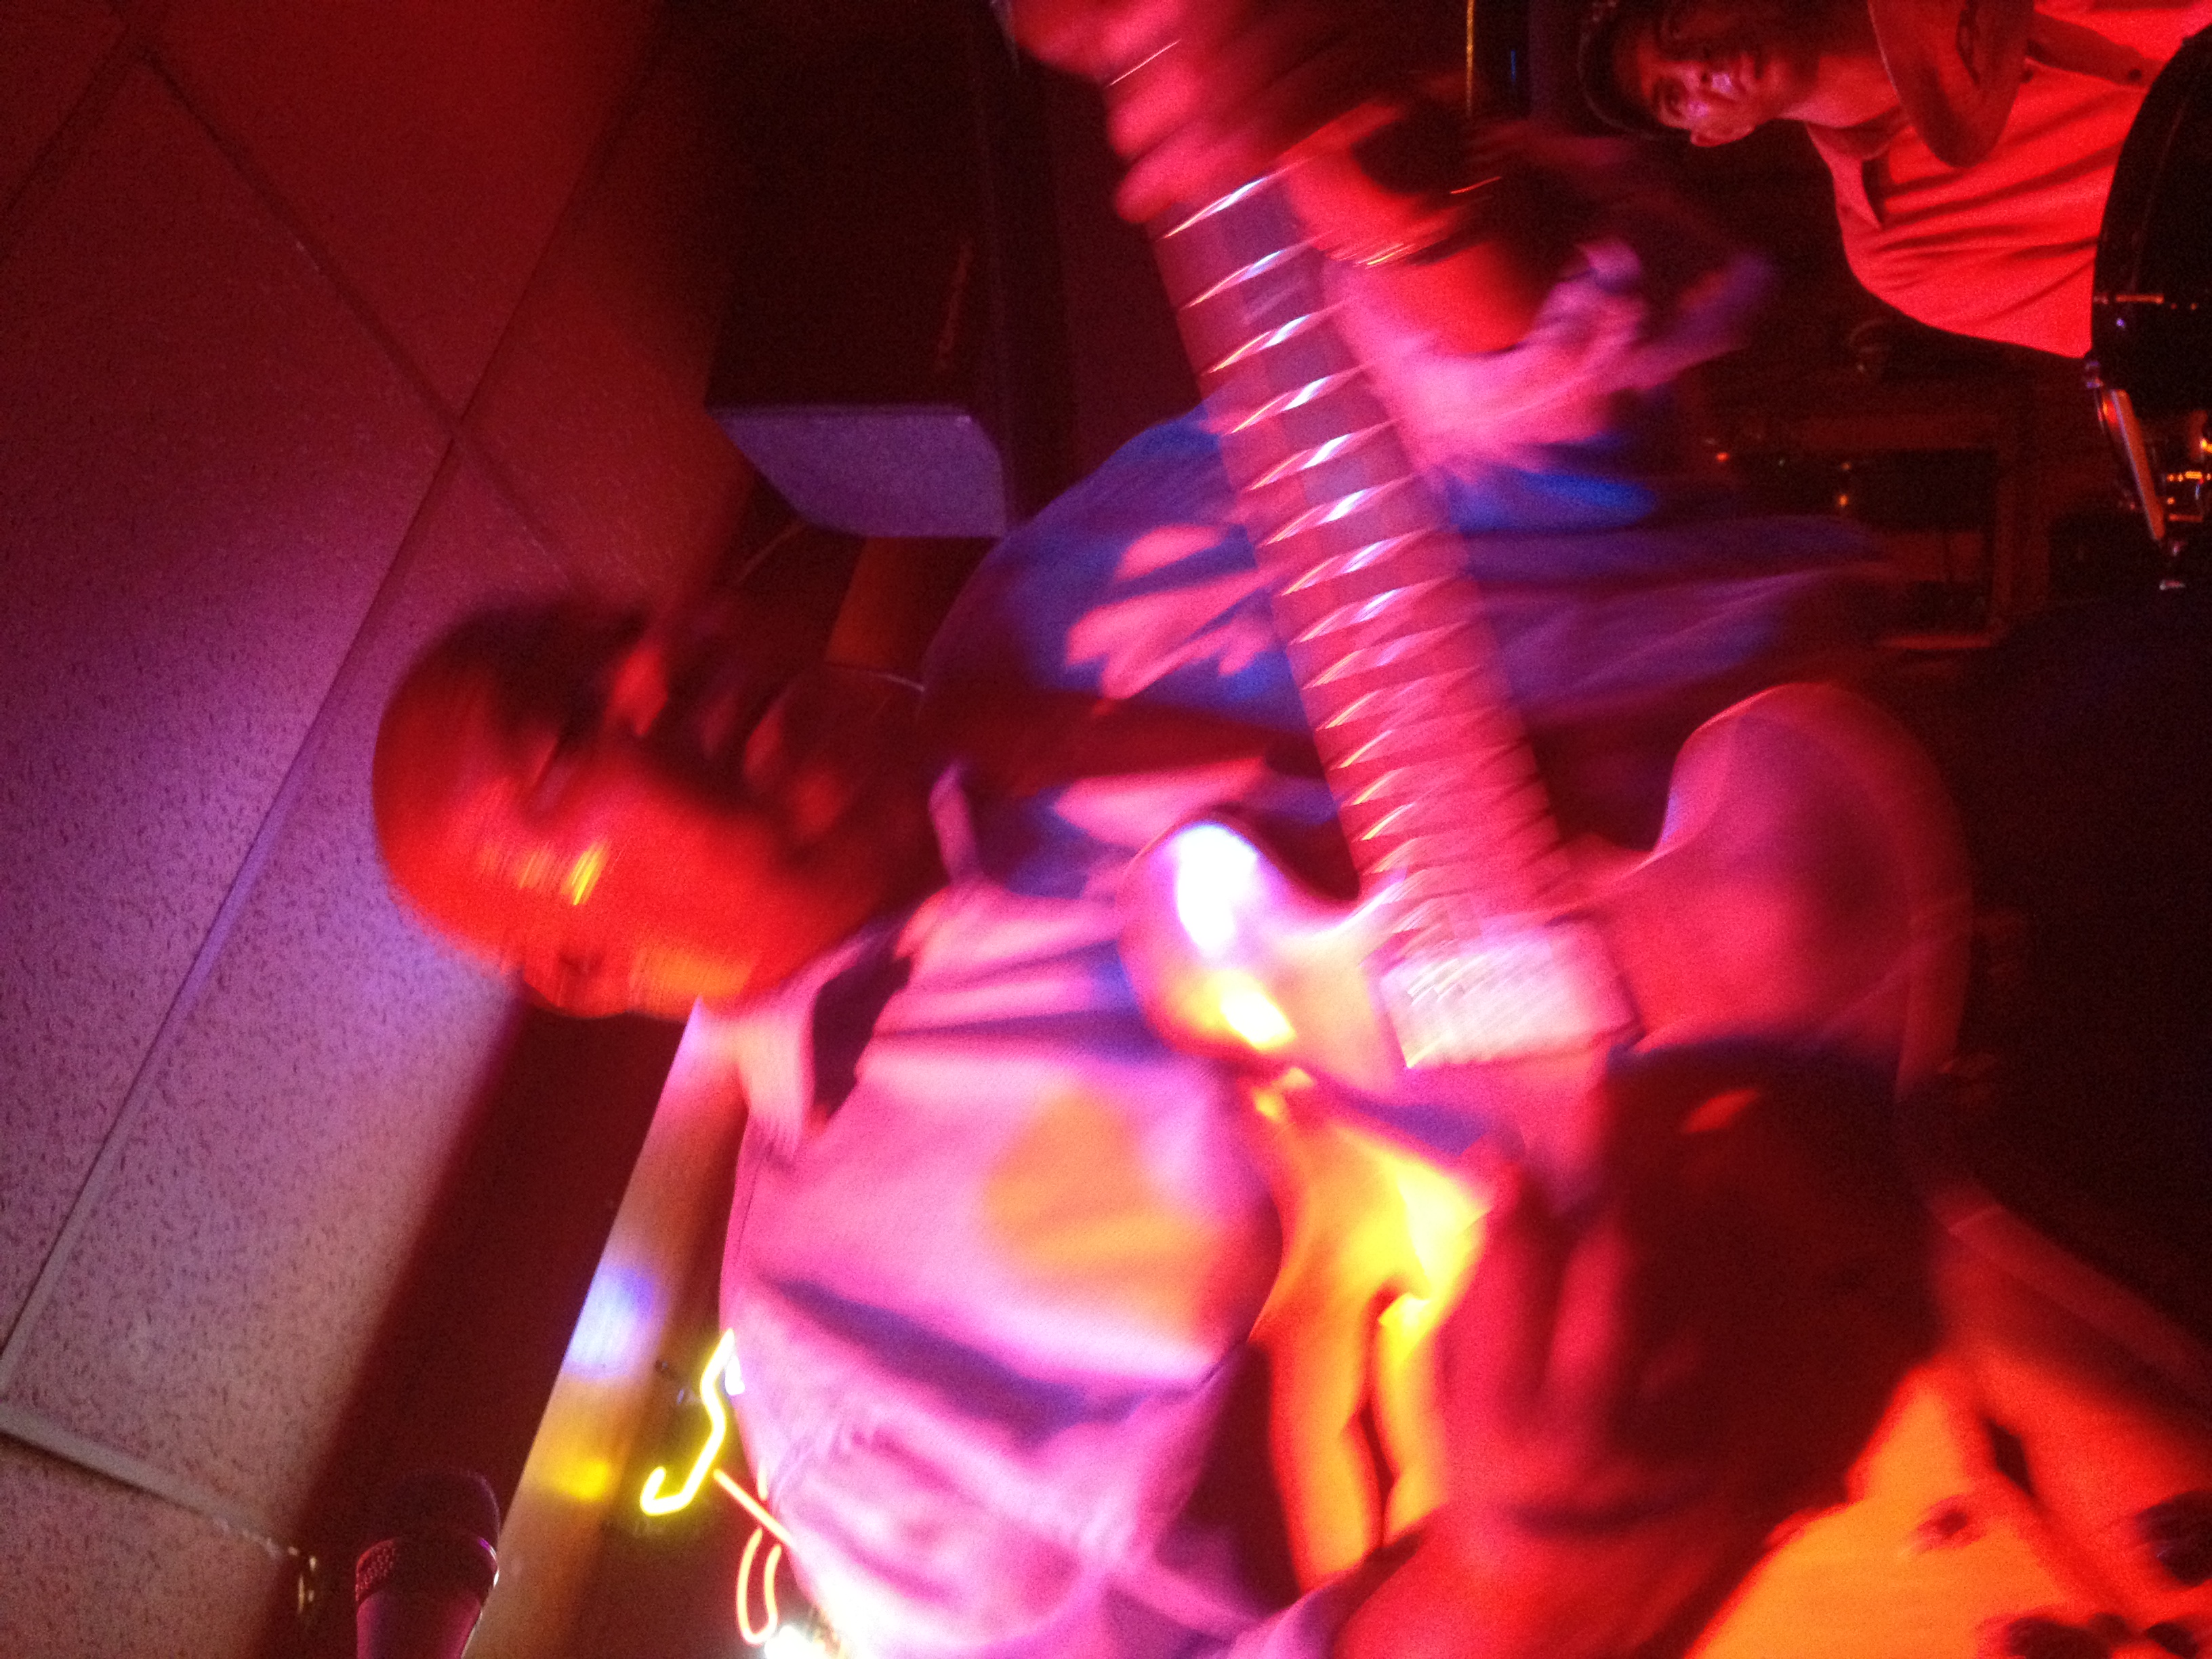
music, concert, red, performance art, stage, performance, entertainment, nightclub